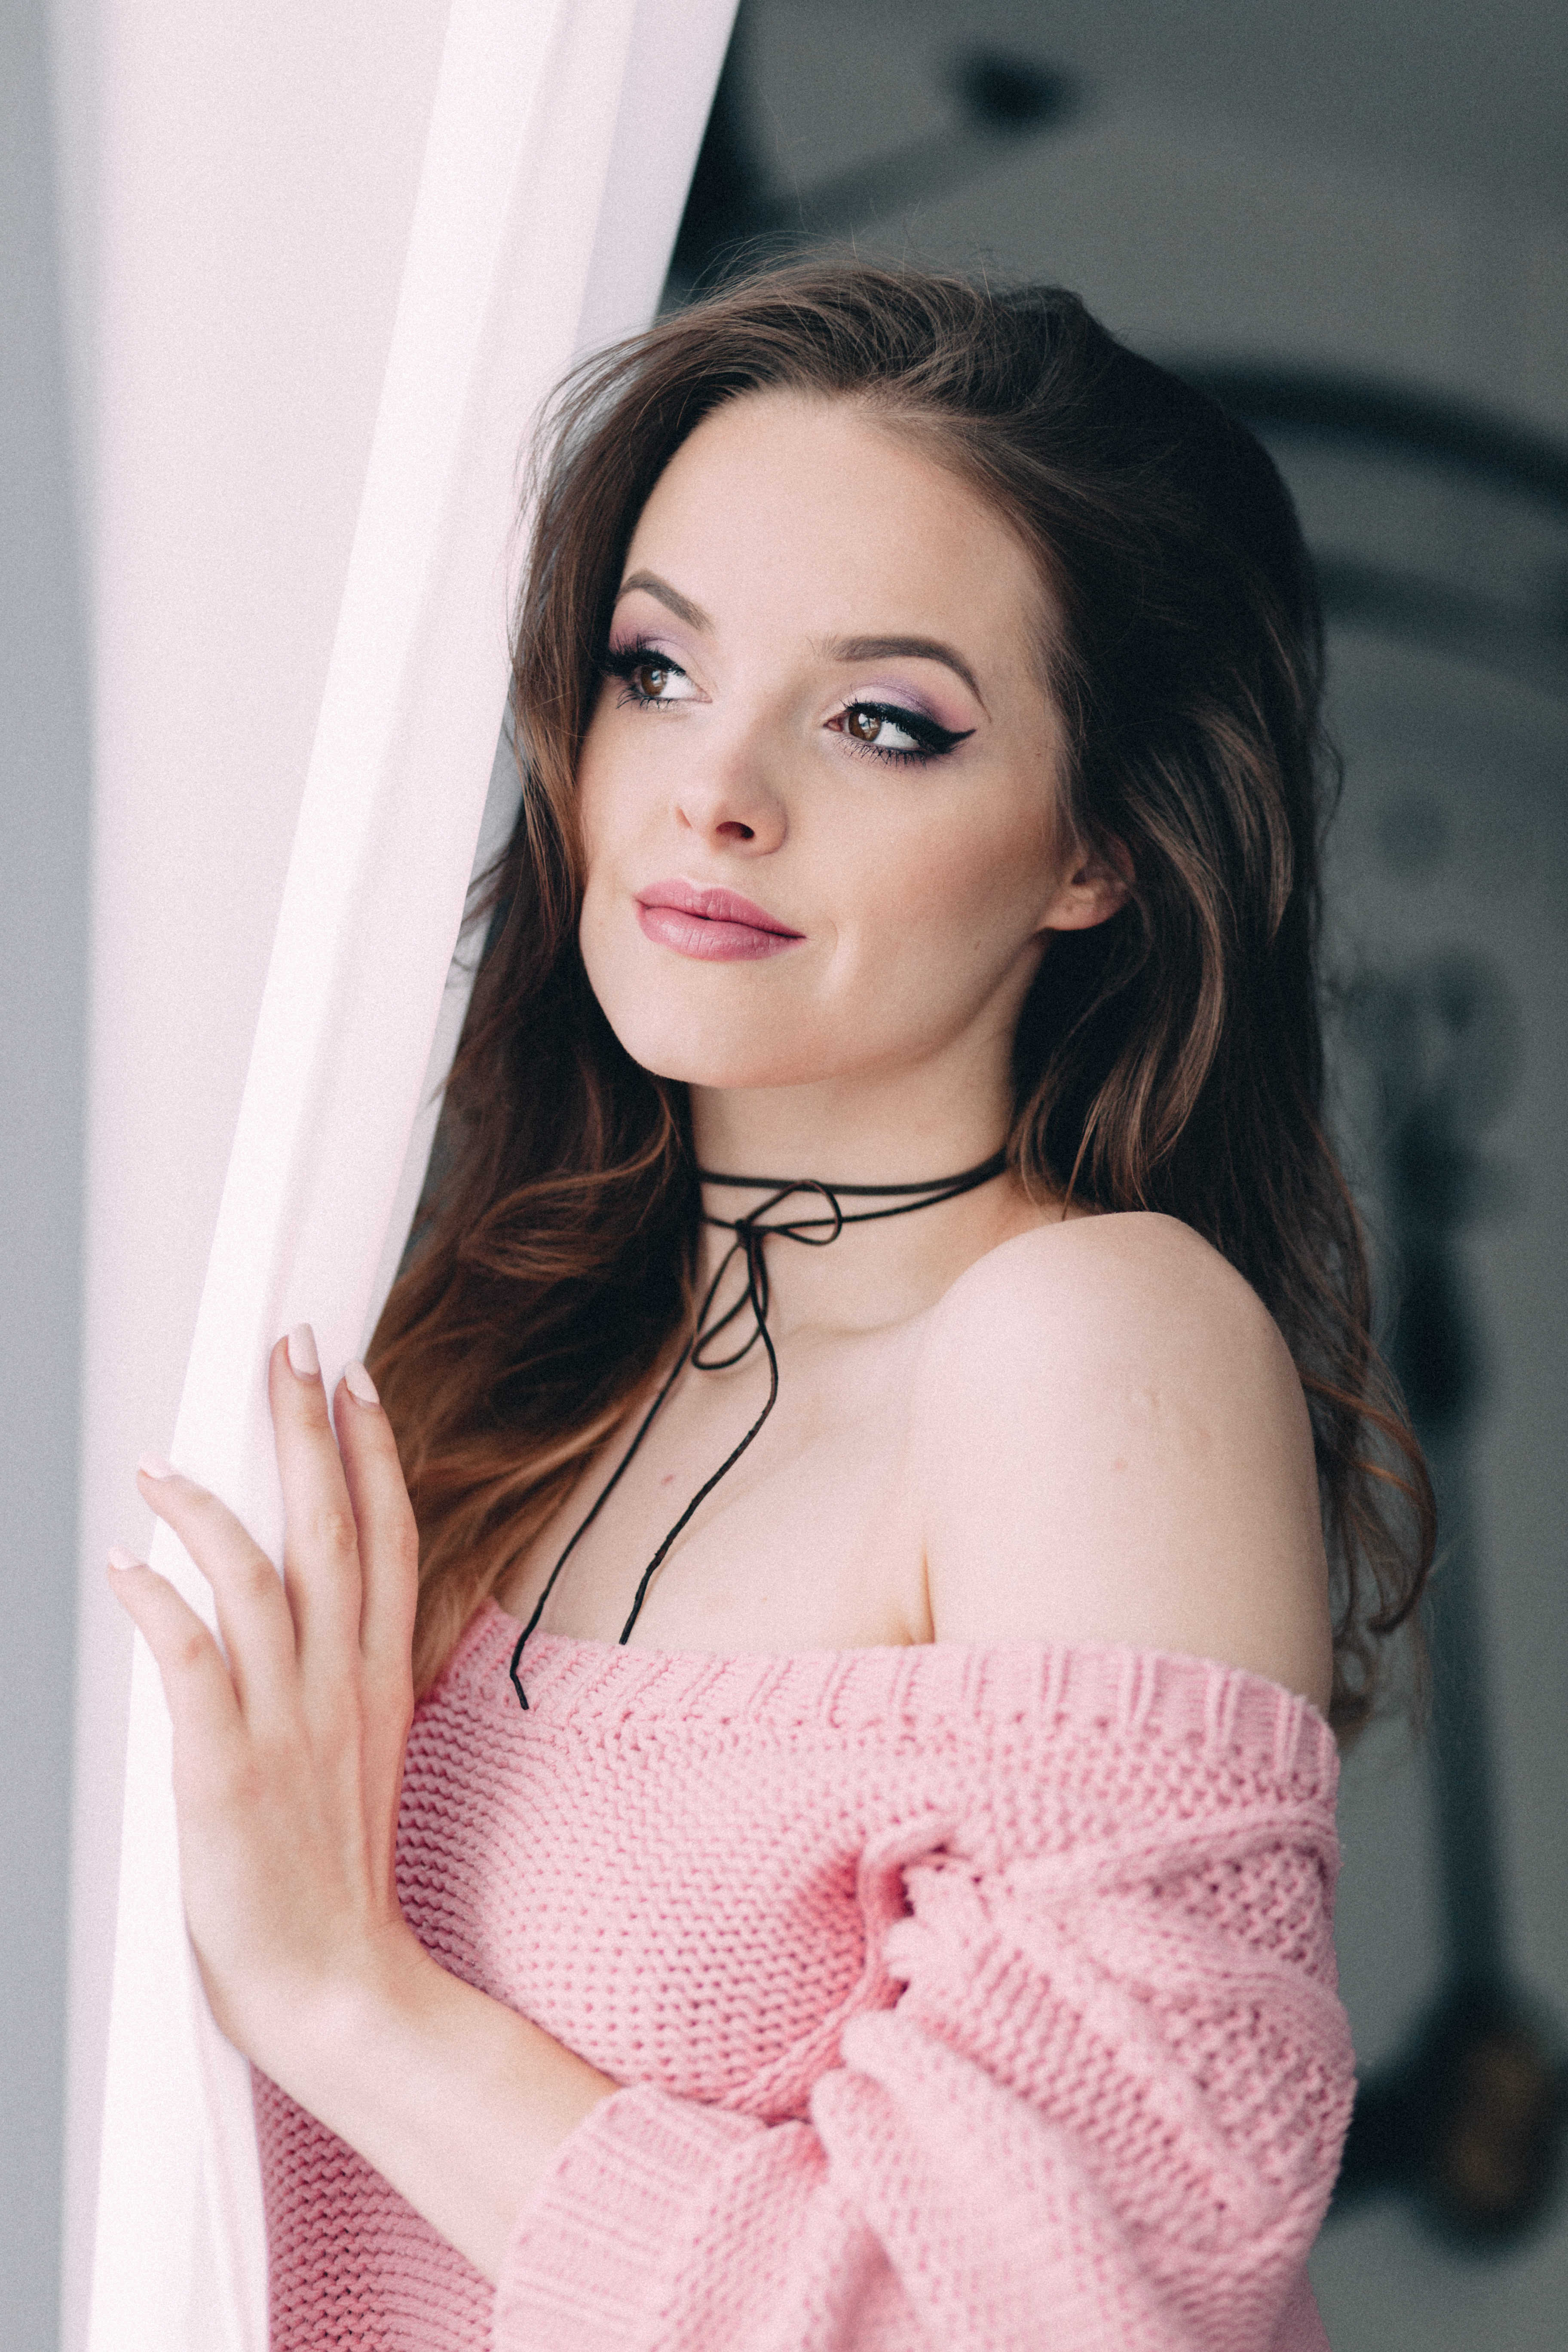
person, girl, hair, photography, leg, portrait, model, fashion, clothing, lady, pink, lip, hairstyle, long hair, human body, lingerie, black hair, eye, thigh, skin, beauty, abdomen, photo shoot, brown hair, portrait photography, undergarment, art model, supermodel, gravure idol